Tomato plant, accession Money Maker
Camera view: bottom (45 deg); turntable rotation: 330 degrees
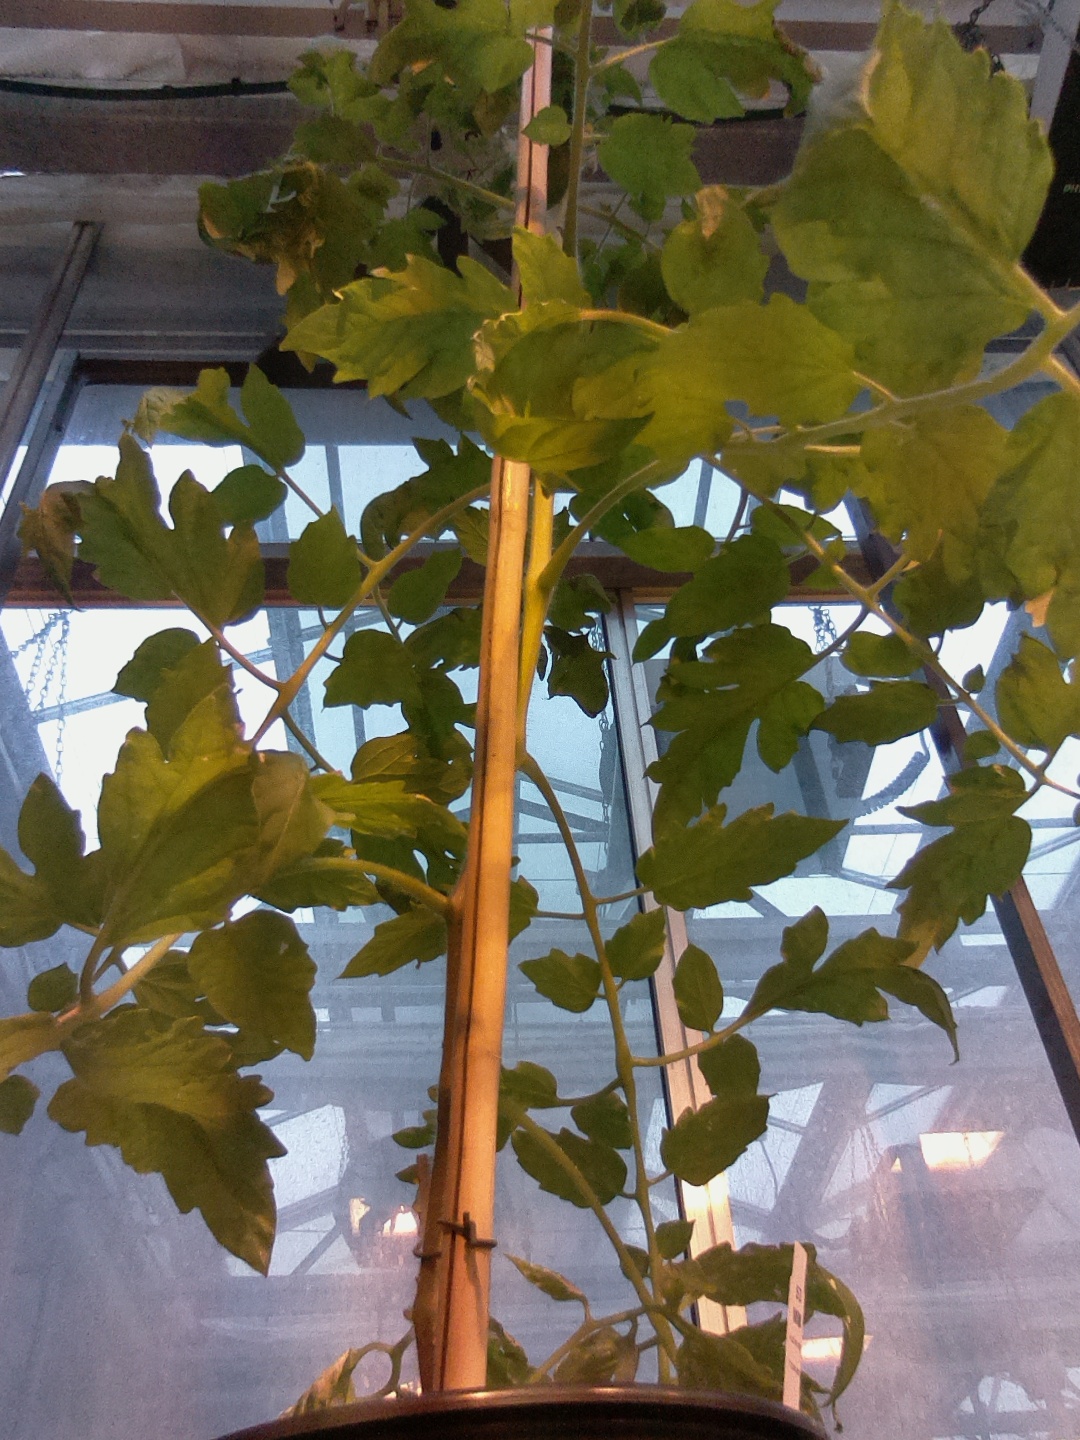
BBCH growth stage 63: 30%-40% of flowers open